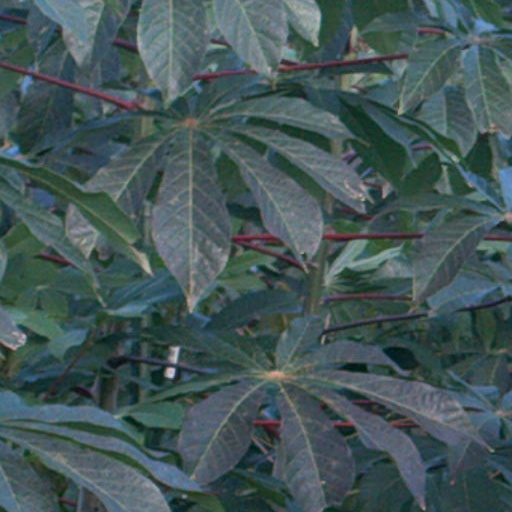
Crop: cassava